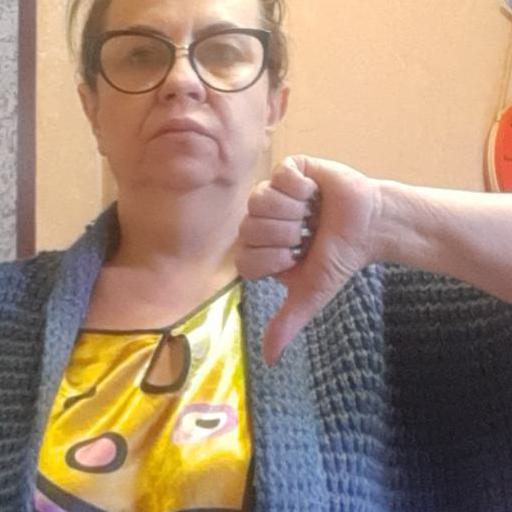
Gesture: dislike